Mariam Tsiklauri

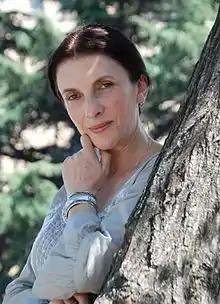
Tsiklauri in 2013

Mariam Tsiklauri (born 18 March 1960) is a Georgian poet, children's author and translator.